Kaunas Mosque

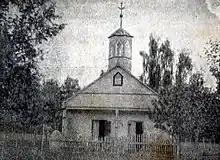
The wooden mosque

Originally there was a wooden mosque on the banks of the Neman river. However, during French invasion of Russia in the winter of 1812, Napoleonic troops crossed the city of Kaunas and set the wooden building afire. Since then, the Muslim Tatars had no common place of worship in Kaunas, until 1906 when Alexander Illasevich (1853–1925), a citizen of Kaunas of Tatar descent, obtained permission from the Russian government to build the new mosque. He built a wooden mosque as a memorial to his dead parents who were buried in the graveyard.